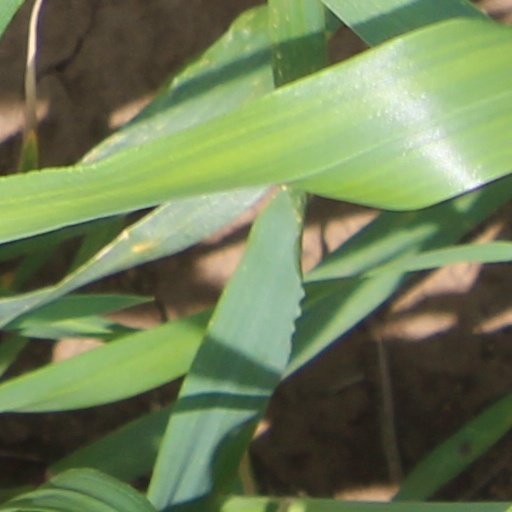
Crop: wheat